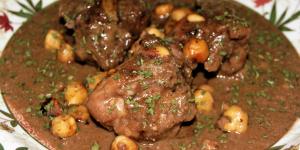
conejo con frutos secos